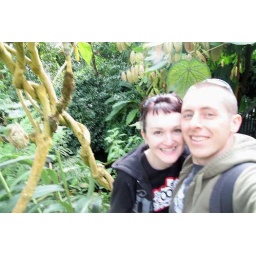
in a green house of course